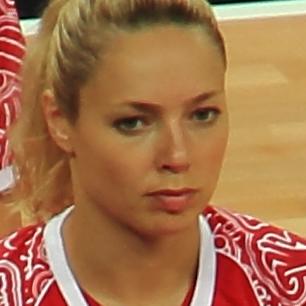
Age: 31